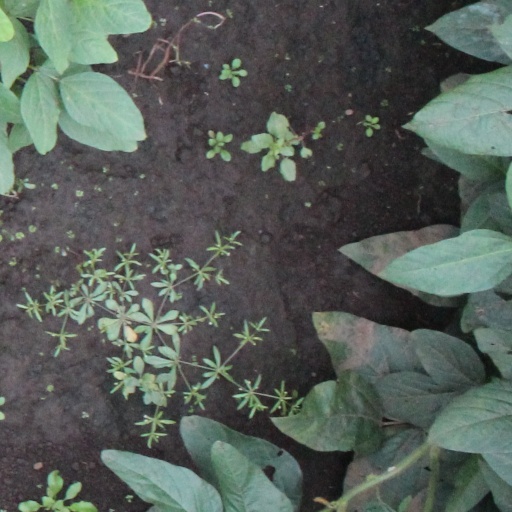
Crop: soybean